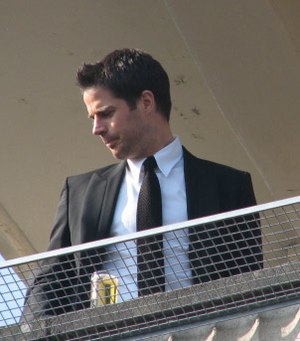
Jamie Redknapp
Jamie Frank Redknapp er en tidligere engelsk fodboldspiller.